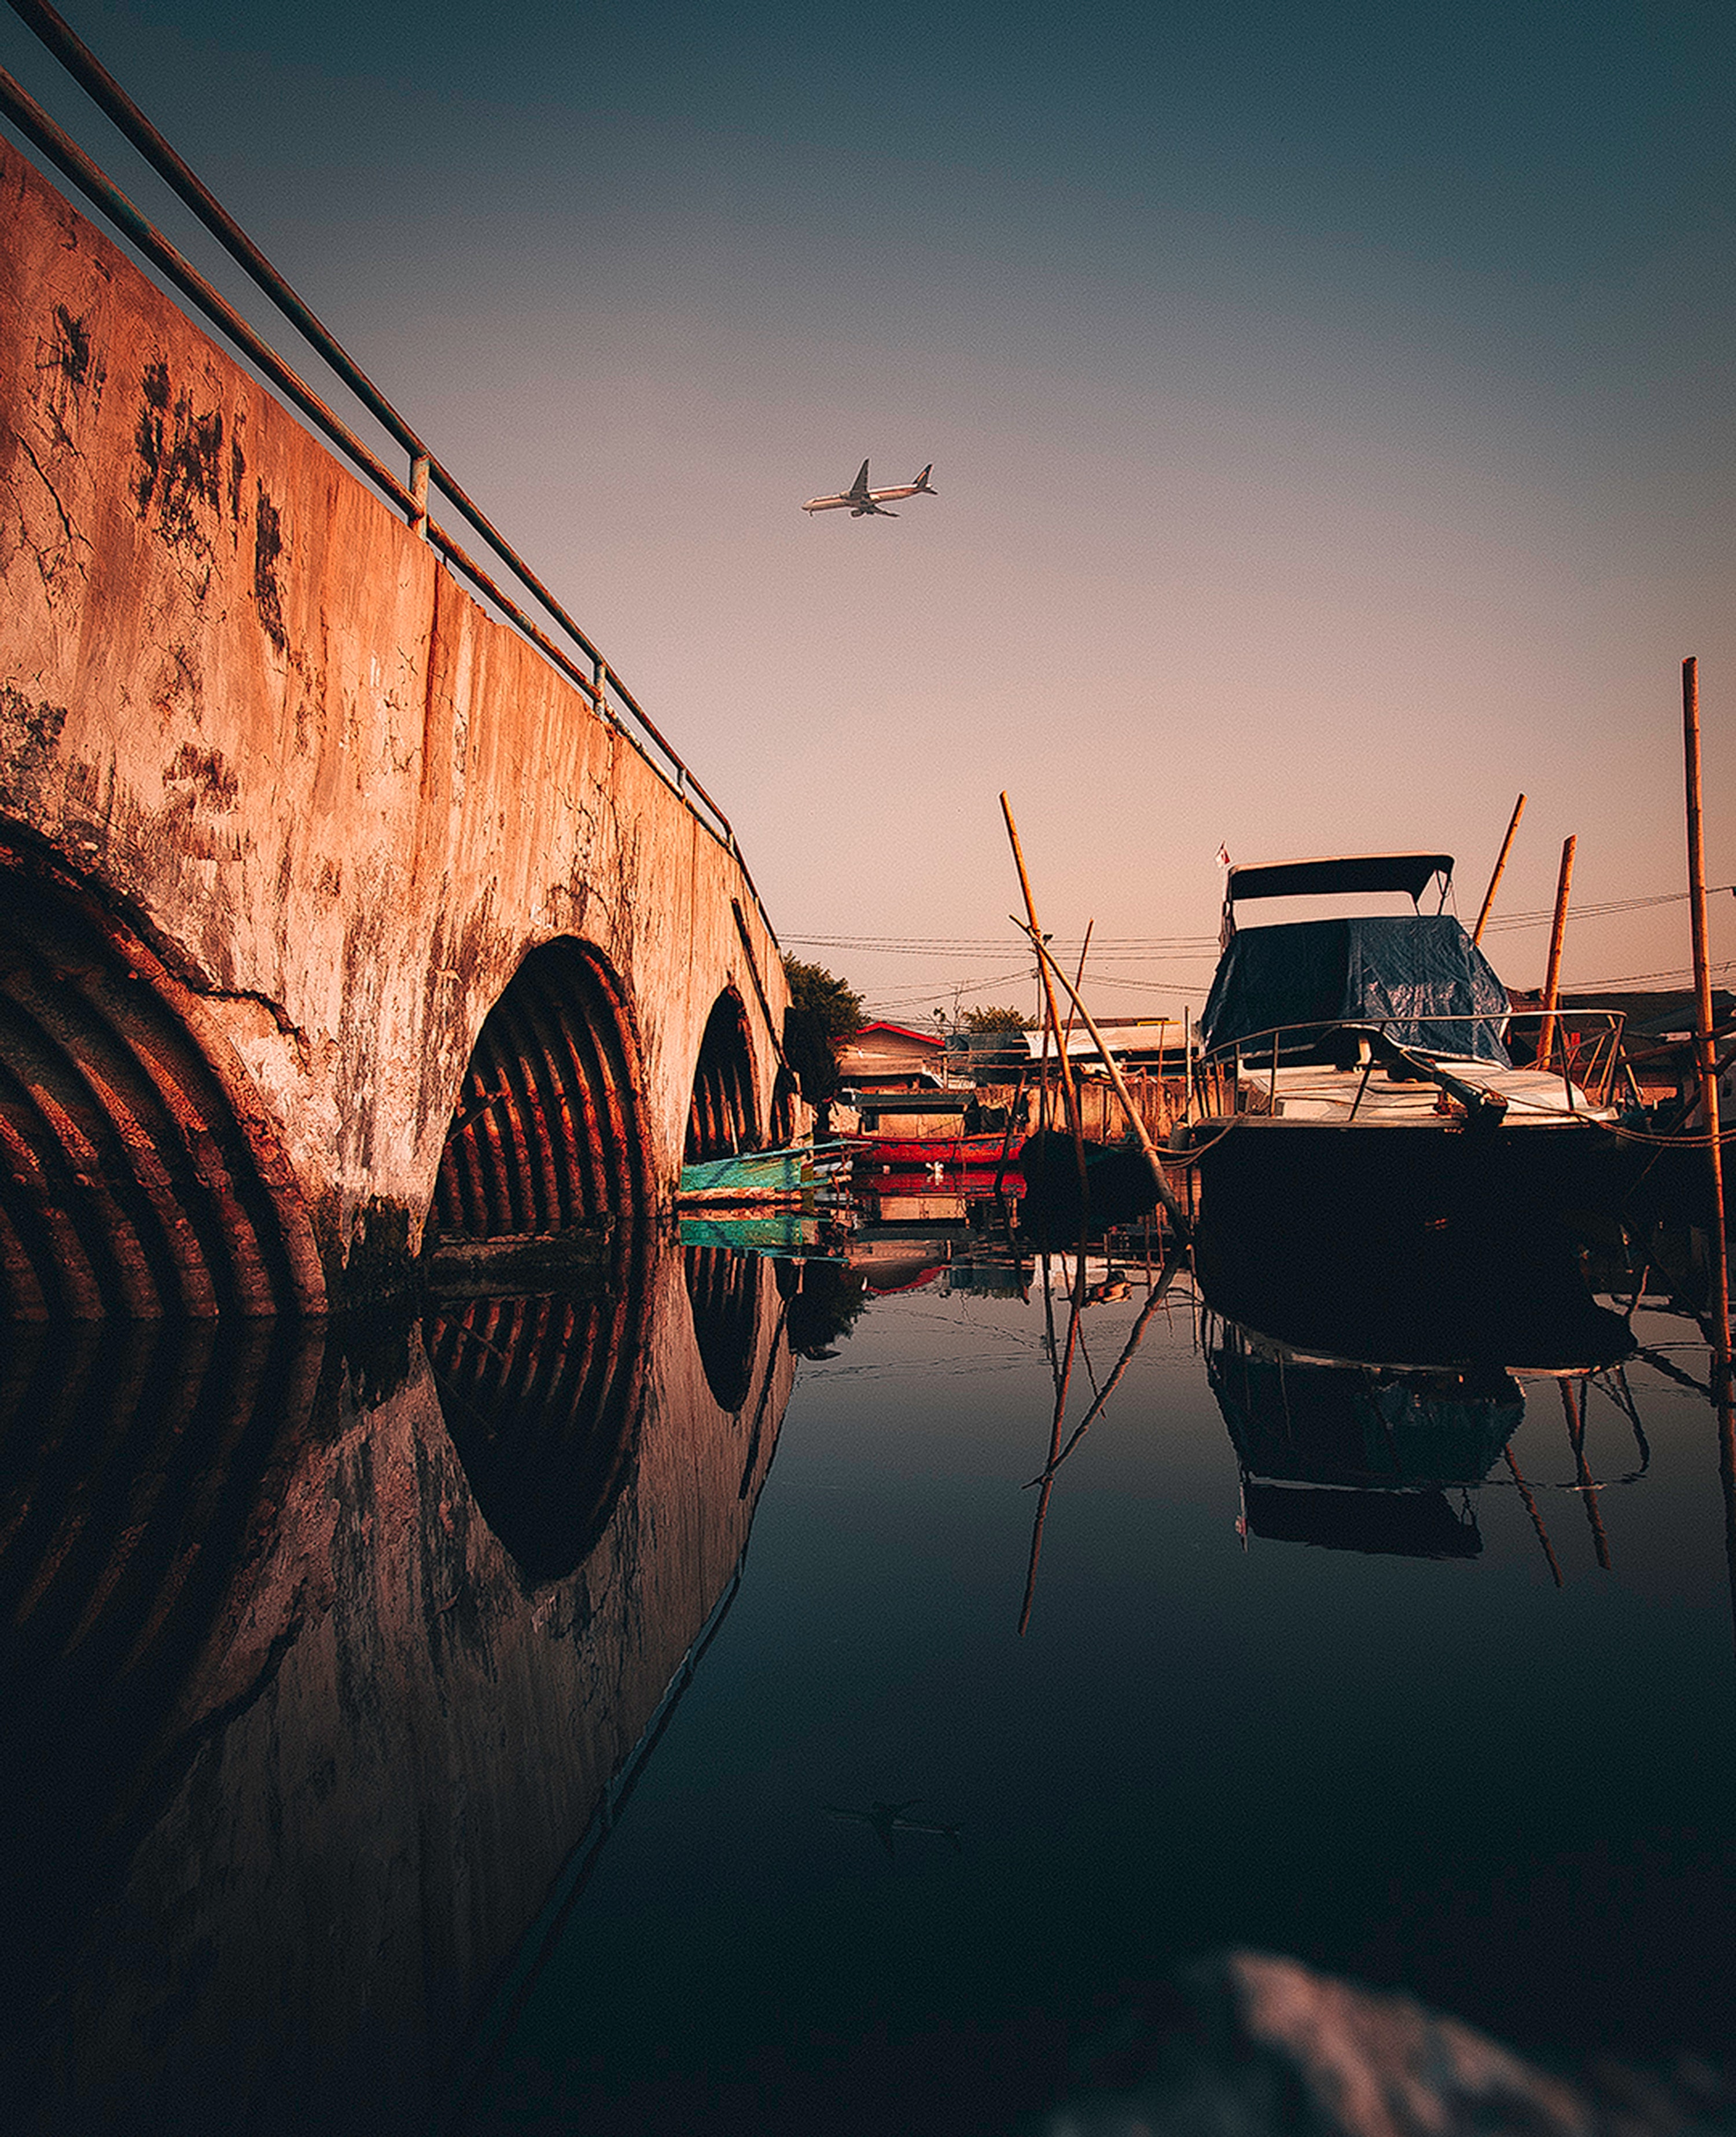
sky, water, reflection, cloud, sunset, morning, evening, waterway, calm, boat, sea, vehicle, horizon, atmosphere, river, ocean, lake, dusk, fishing vessel, harbor, night, watercraft, mountain, water transportation, dock, city, channel